Jerome Karle

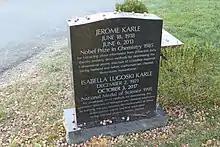
Grave of Karle and his wife at Columbia Gardens Cemetery

Karle died of liver cancer on June 6, 2013, at the Leewood Healthcare Center in Annandale, Virginia. Karle is interred at the Columbia Gardens Cemetery in Arlington, Virginia.